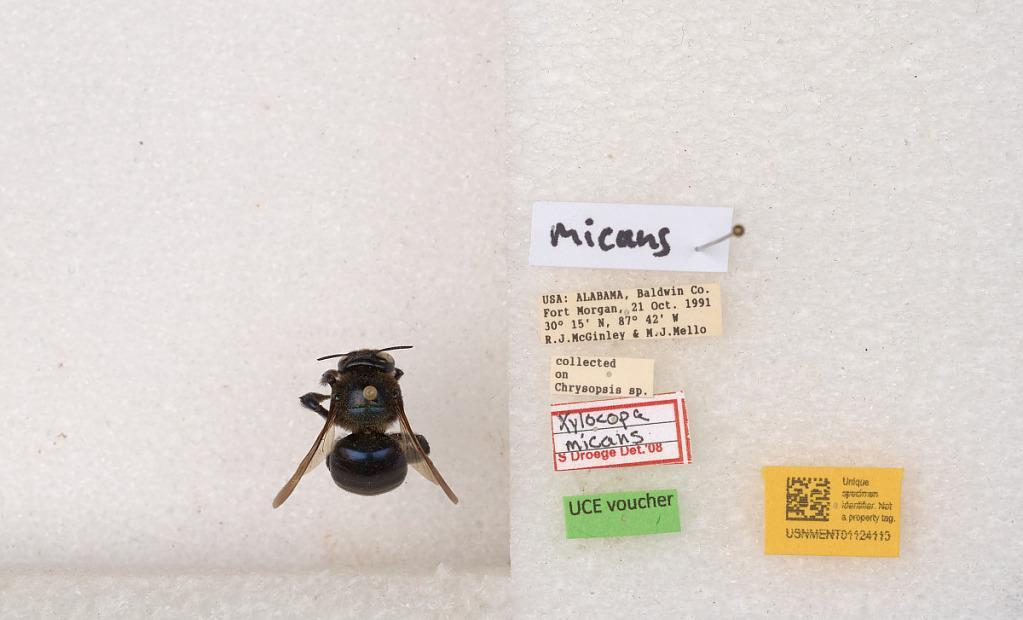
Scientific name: Xylocopa (Schonnherria) micans Lepeletier
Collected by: R. McGinley & M. Mello
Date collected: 1991-10-21
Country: United States
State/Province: Alabama
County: Baldwin
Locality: Fort Morgan
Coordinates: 30.2285, -88.0231
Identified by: Droege, S.